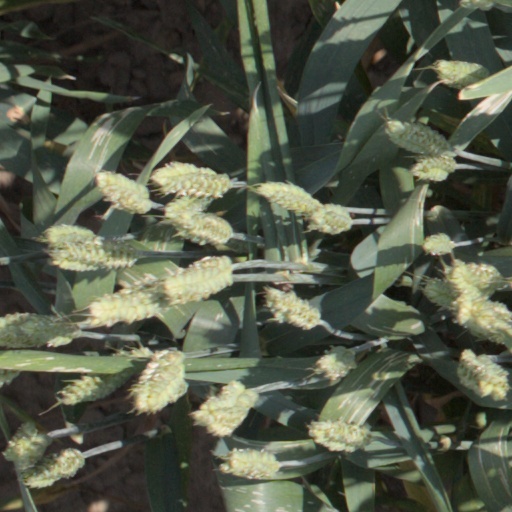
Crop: wheat